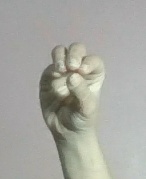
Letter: ha